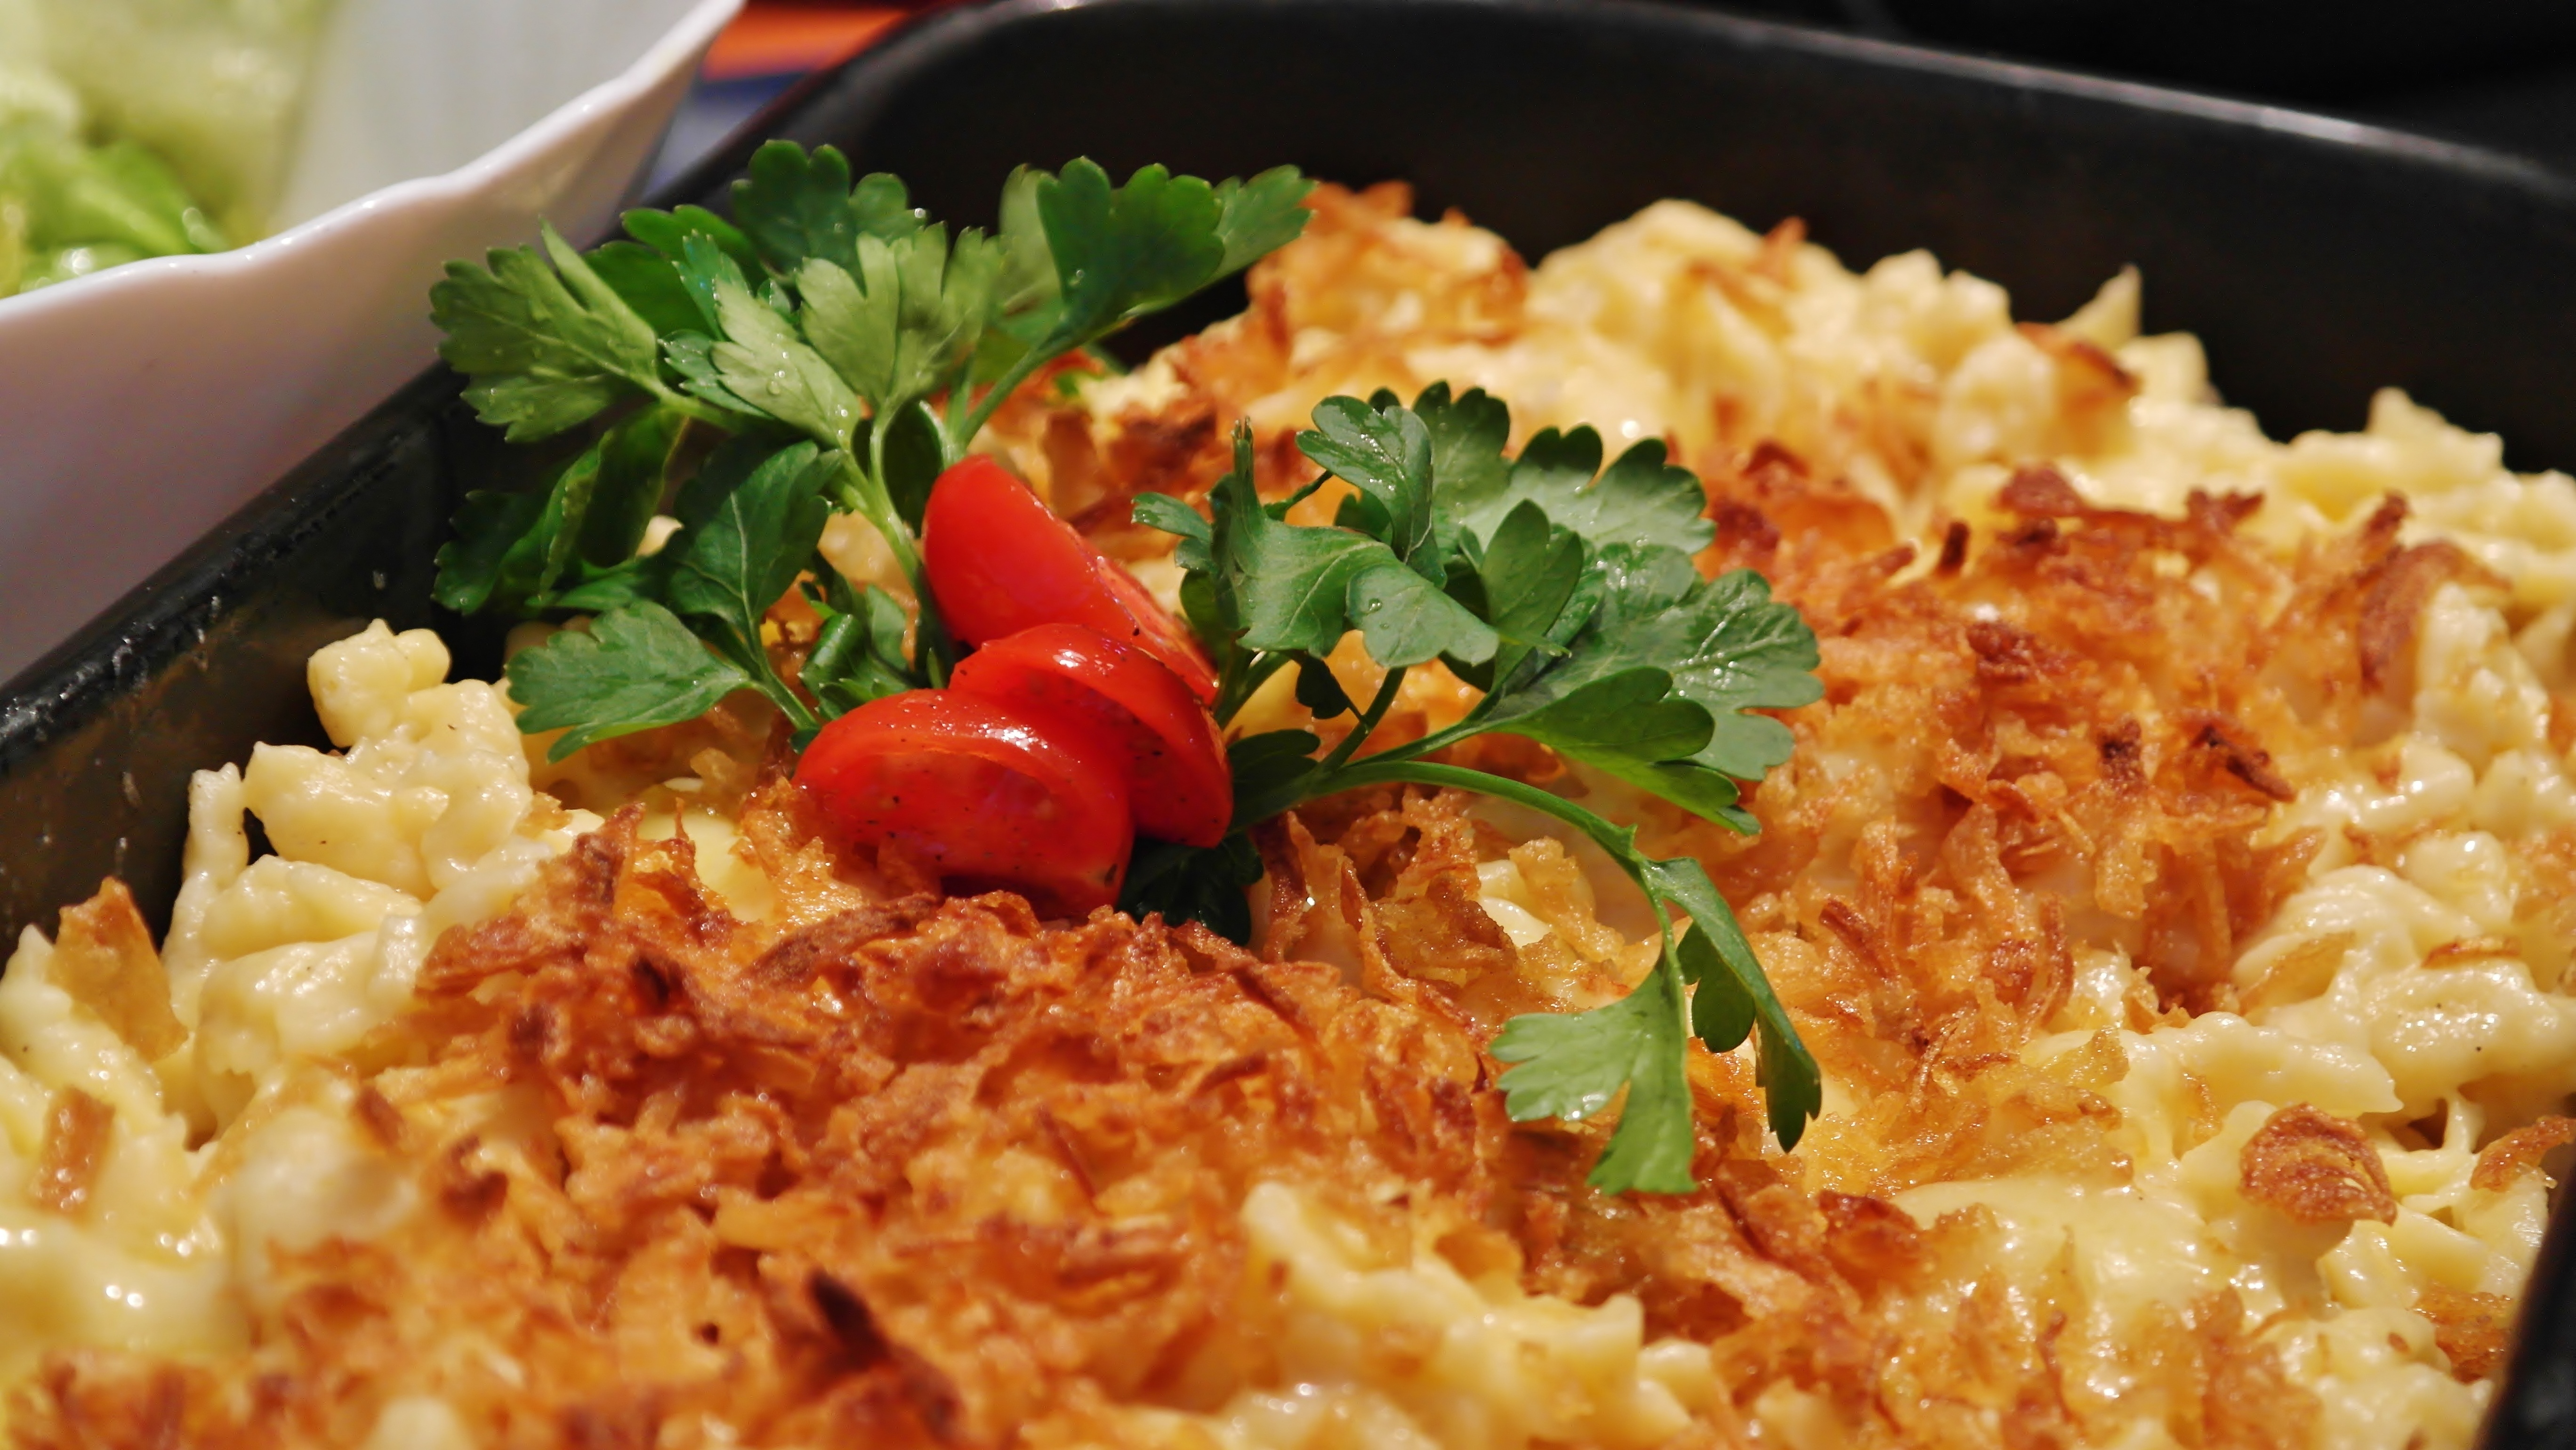
pot, dish, meal, food, produce, vegetable, breakfast, eat, cuisine, delicious, onion, cheese, asian food, main course, hearty, tasty, court, substantial, parsley, sp tzle, swabian, cheese noodles, allg uer k ssspatzen, k ssp tzle, roasted onions, ch schn pfli, k skn pfle, k sspatz, k sspatzn, allg uerisch